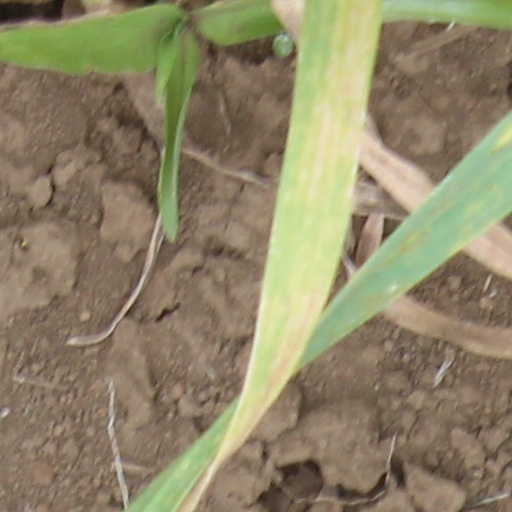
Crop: wheat